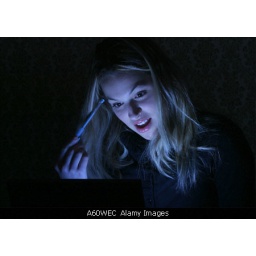
A60WEC Night watch, late working female secretary portrait sitting before laptop computer with blue pencil in hand